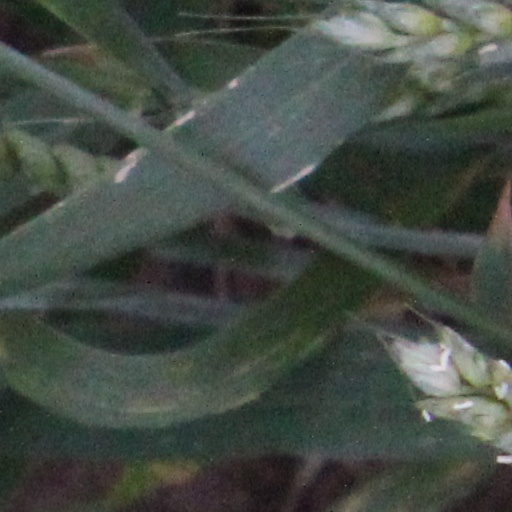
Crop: wheat